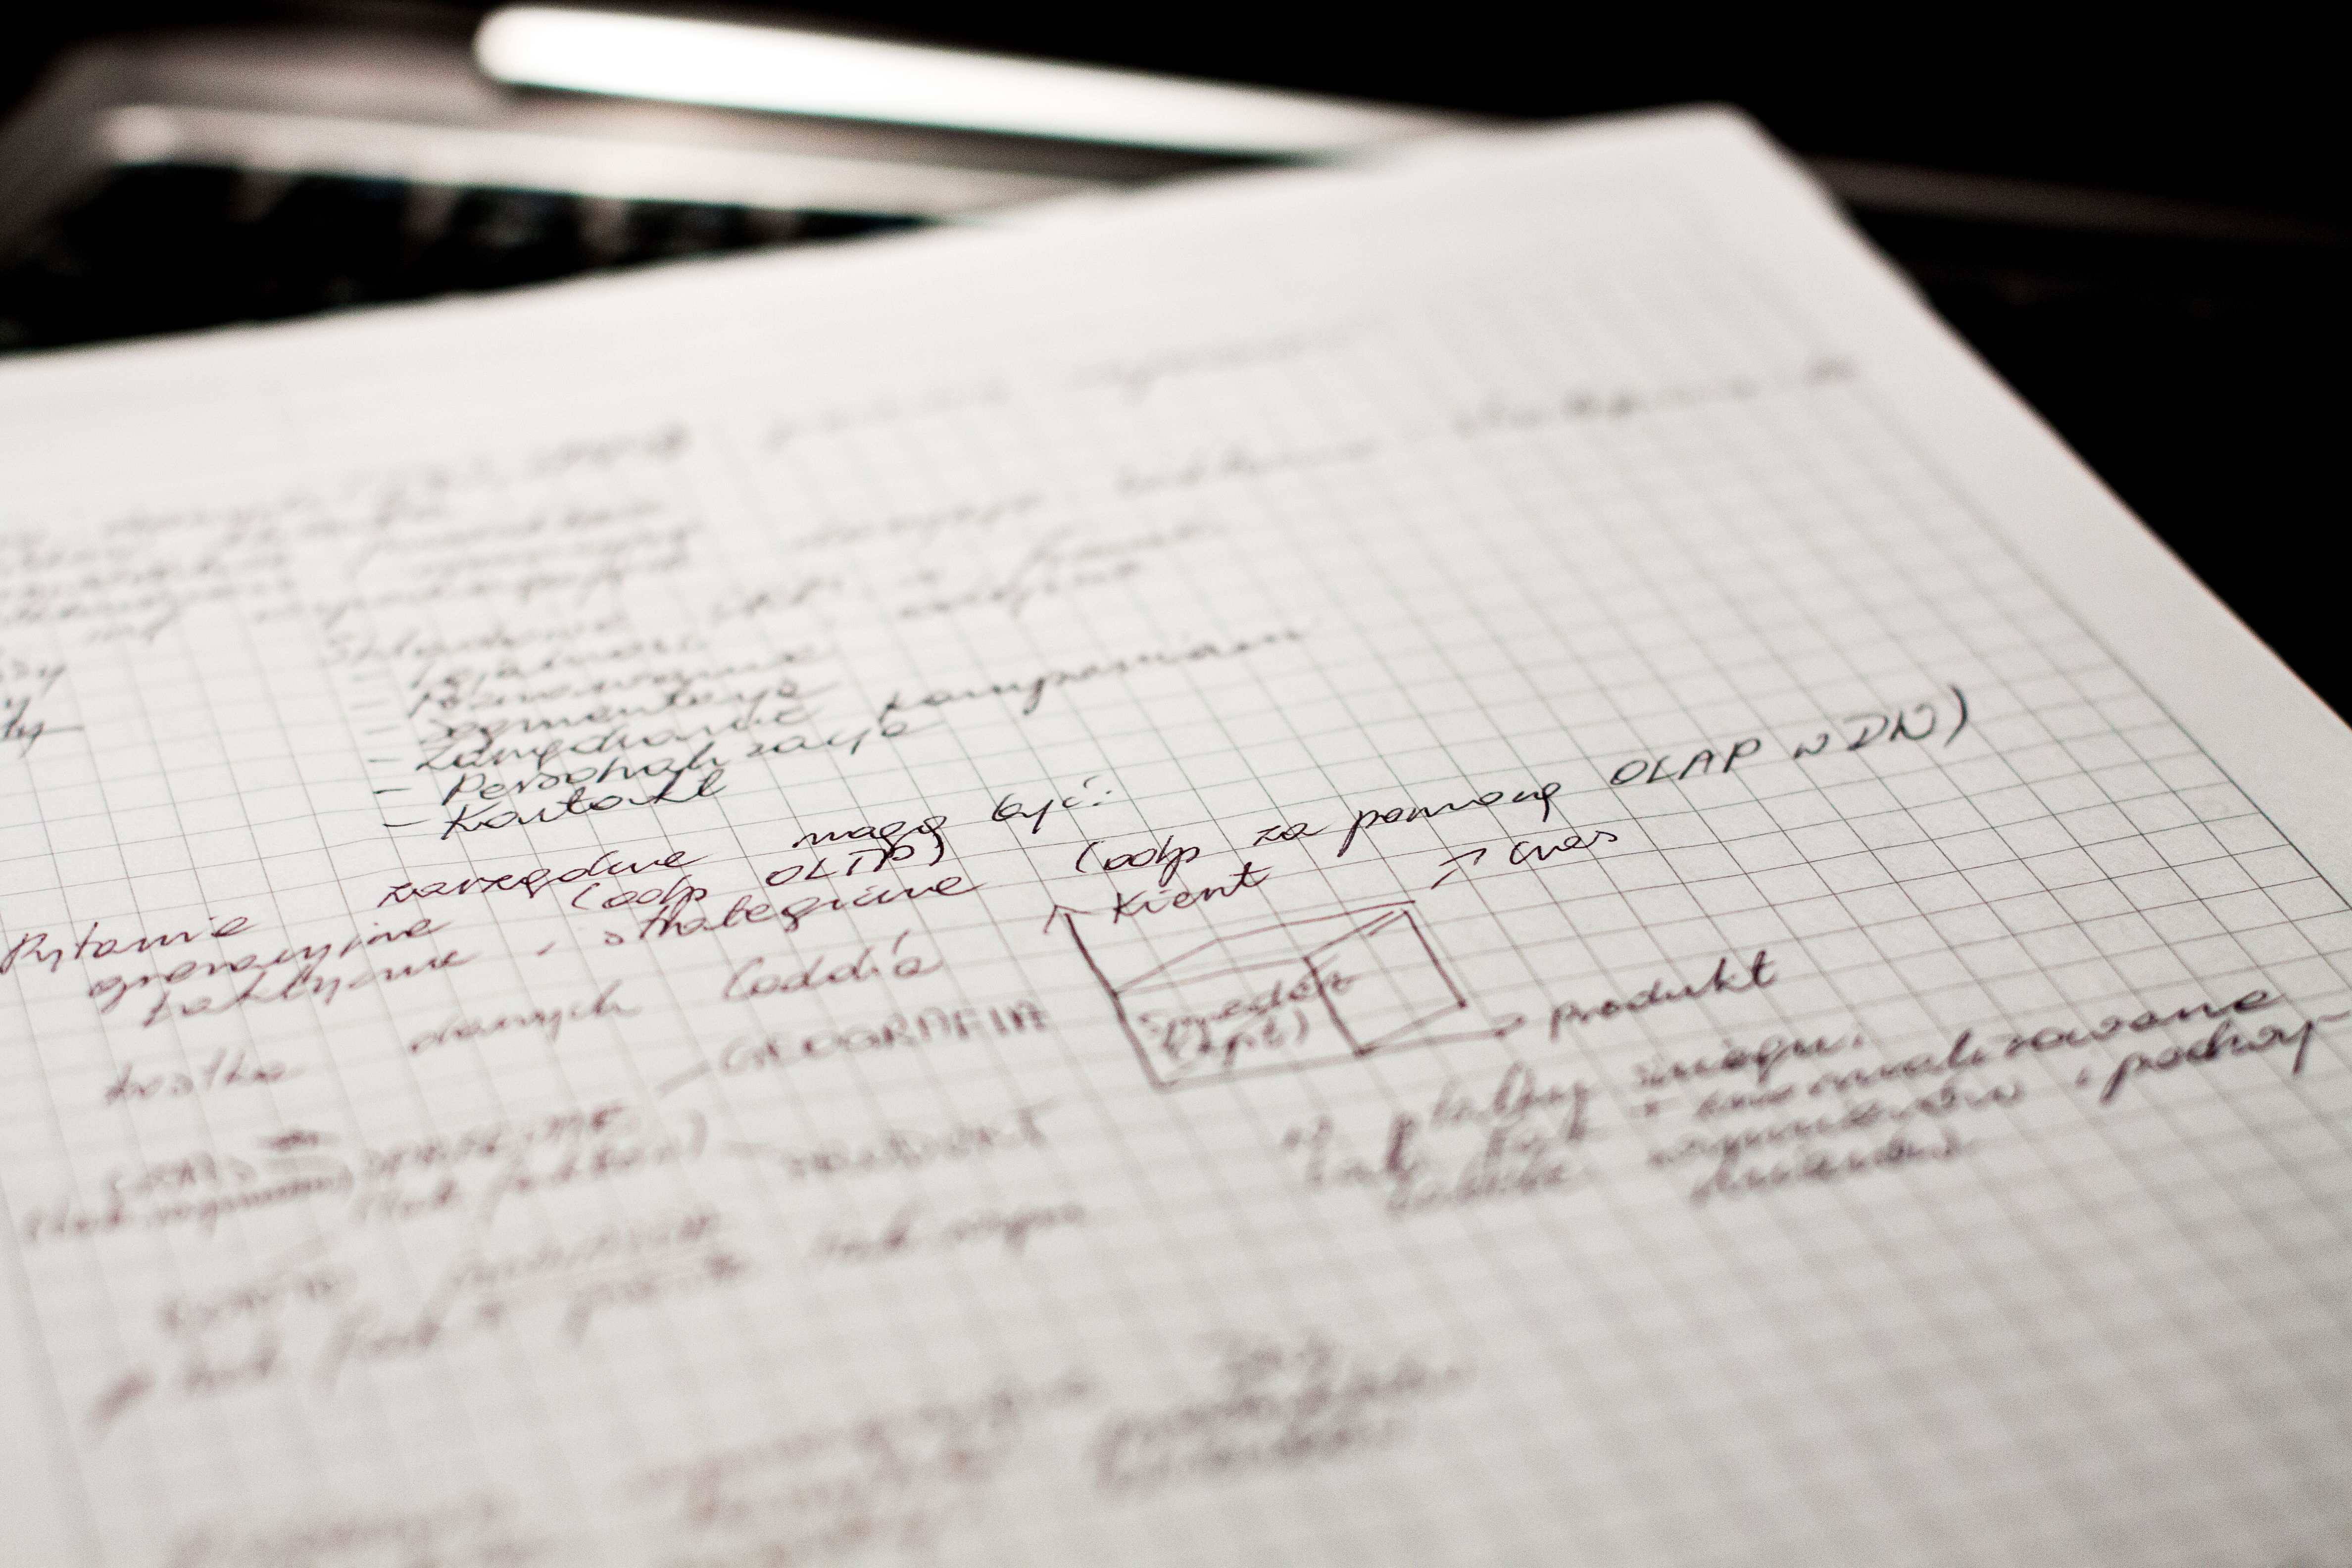
notebook, writing, blur, notepad, pattern, paper, close up, brand, font, design, text, handwriting, university, school, studying, learning, calligraphy, document, shape, notes, handwritten